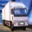
Label: truck